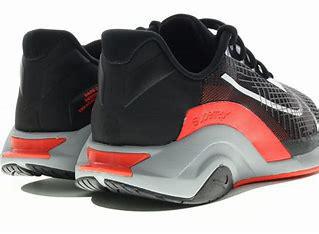
Brand: Nike
Model: Zoomx Superrep Surge